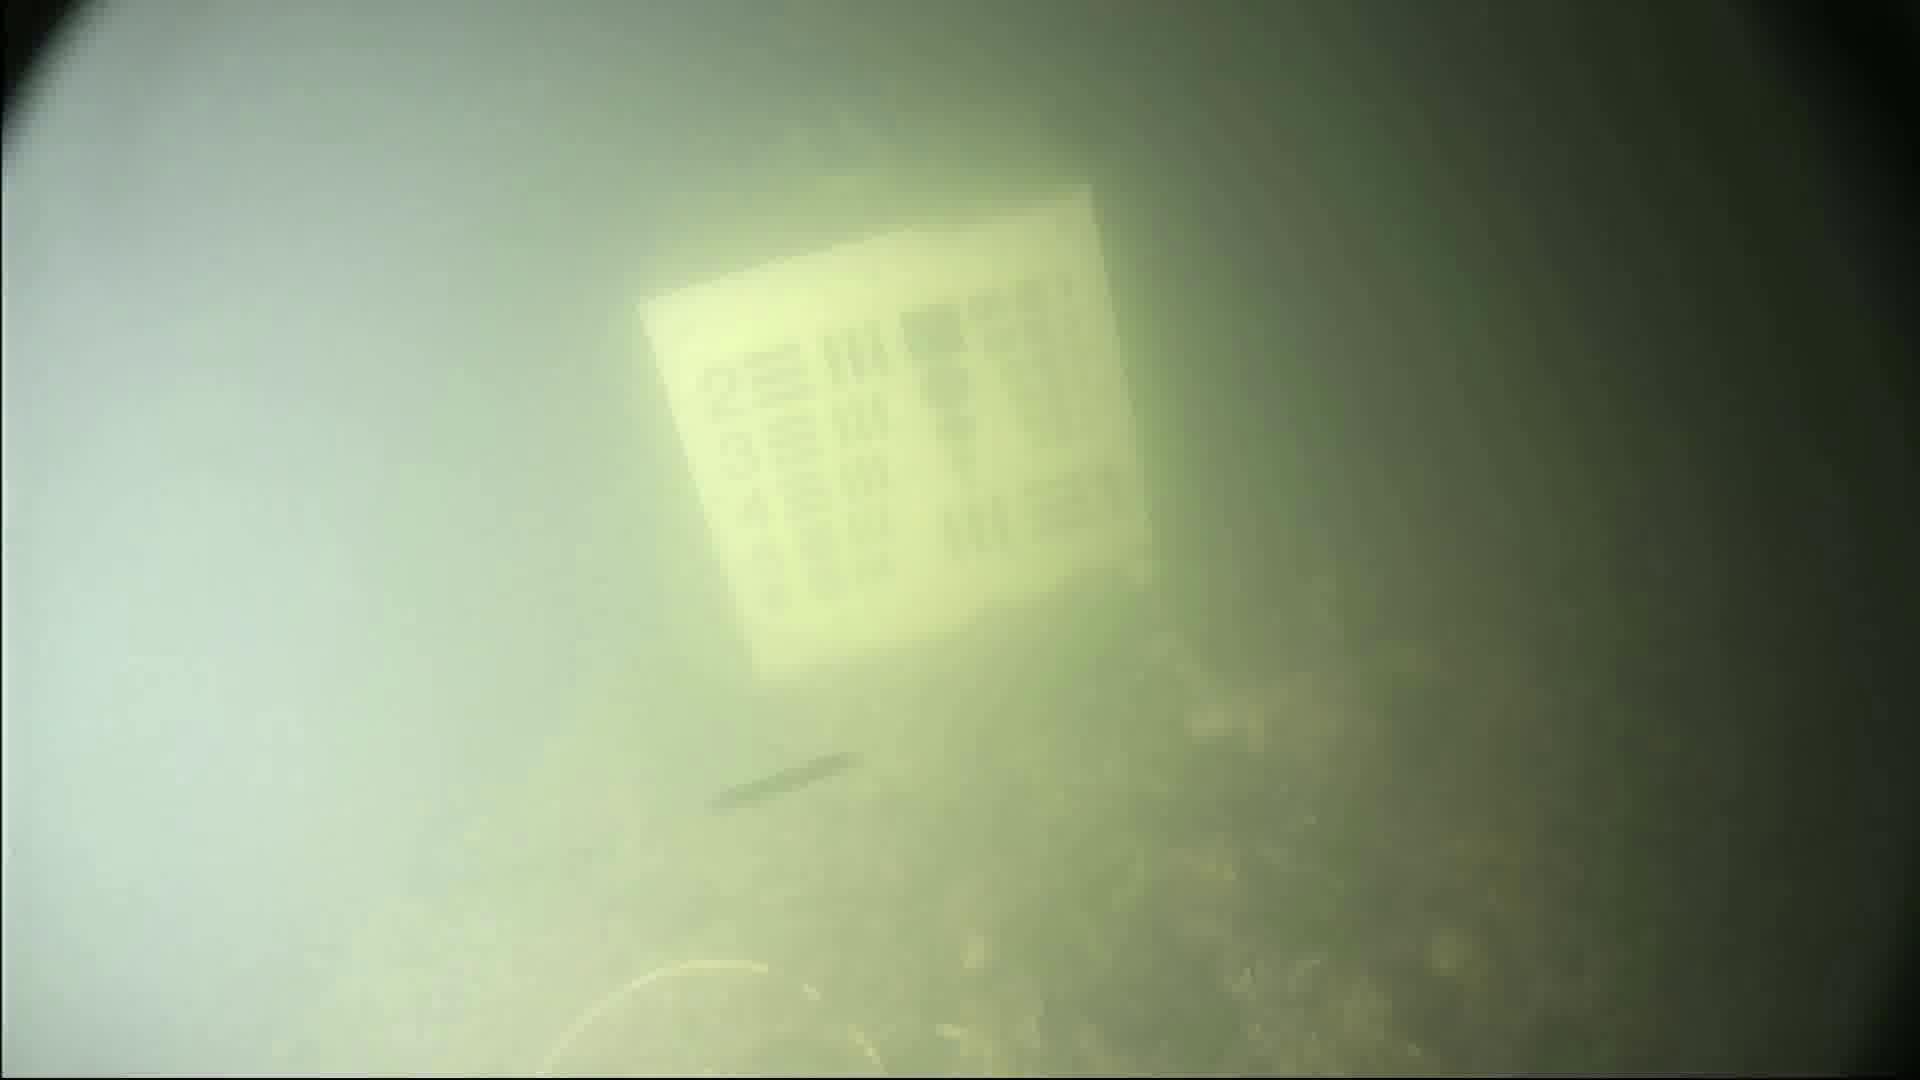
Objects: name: crab